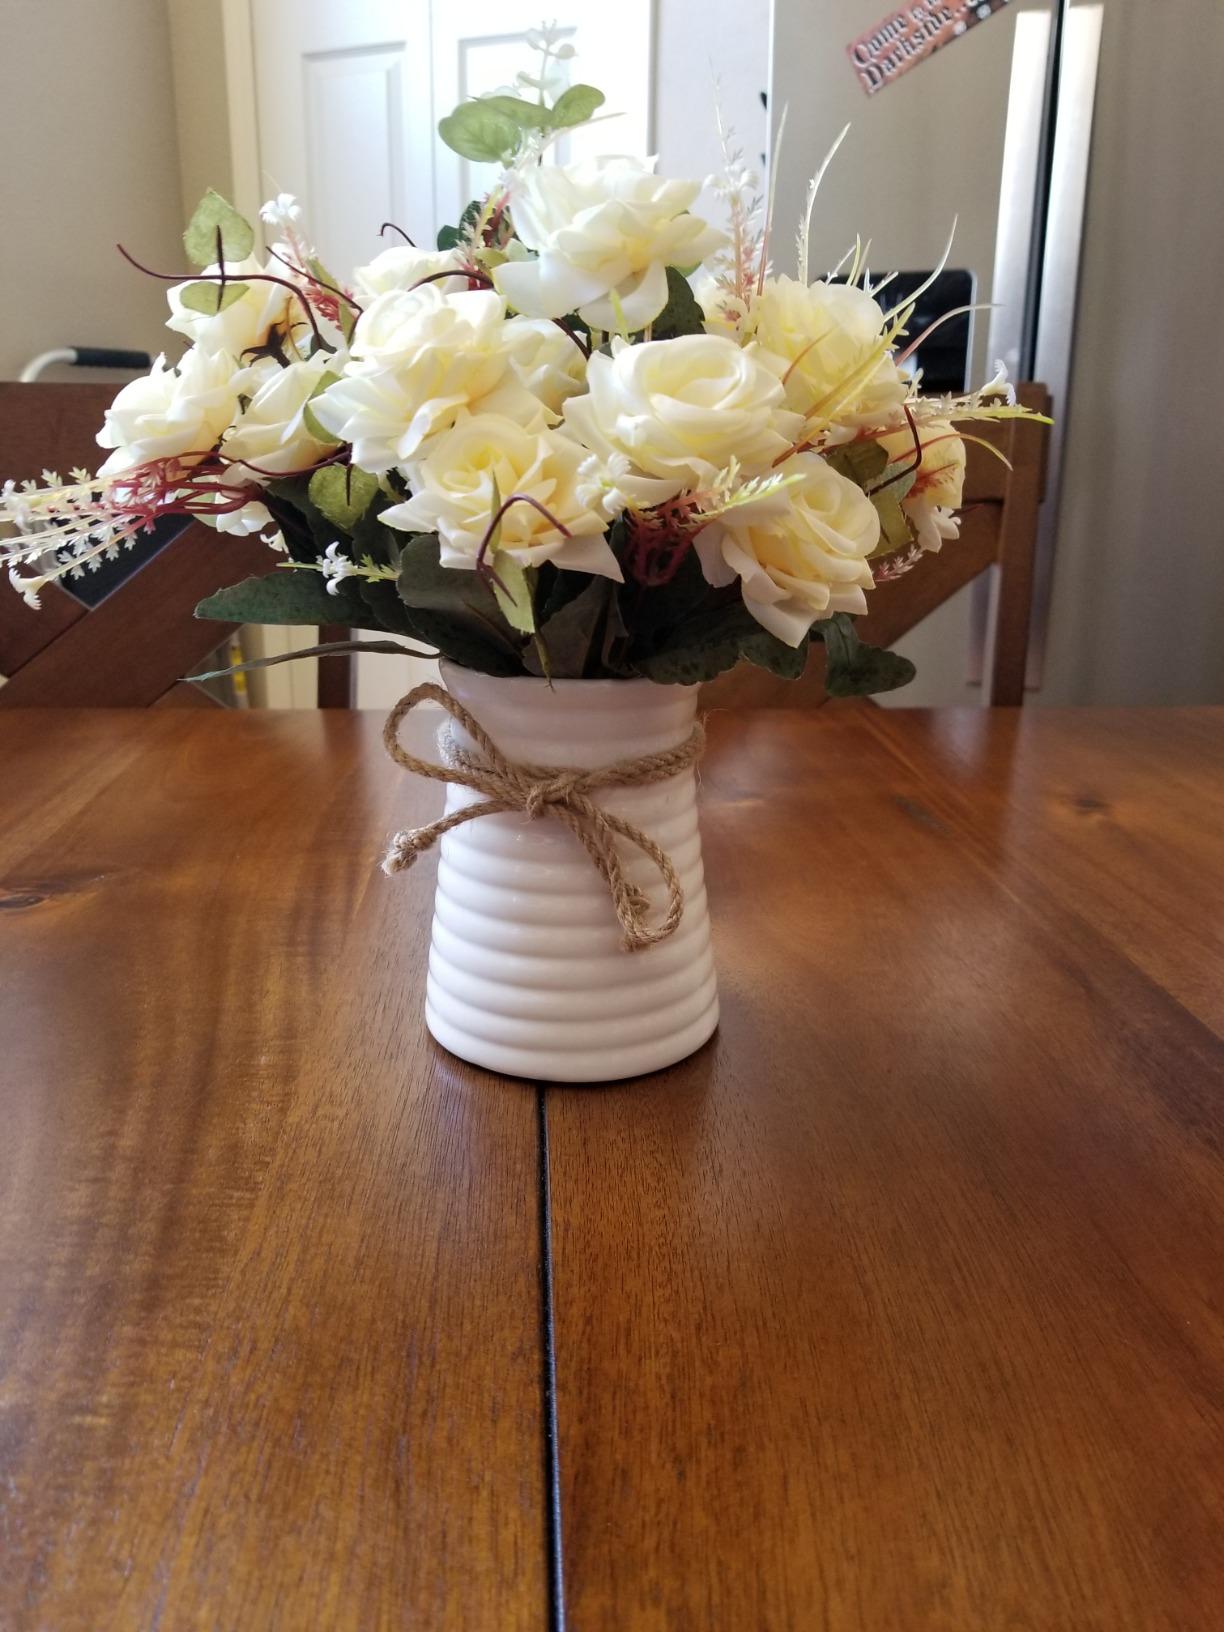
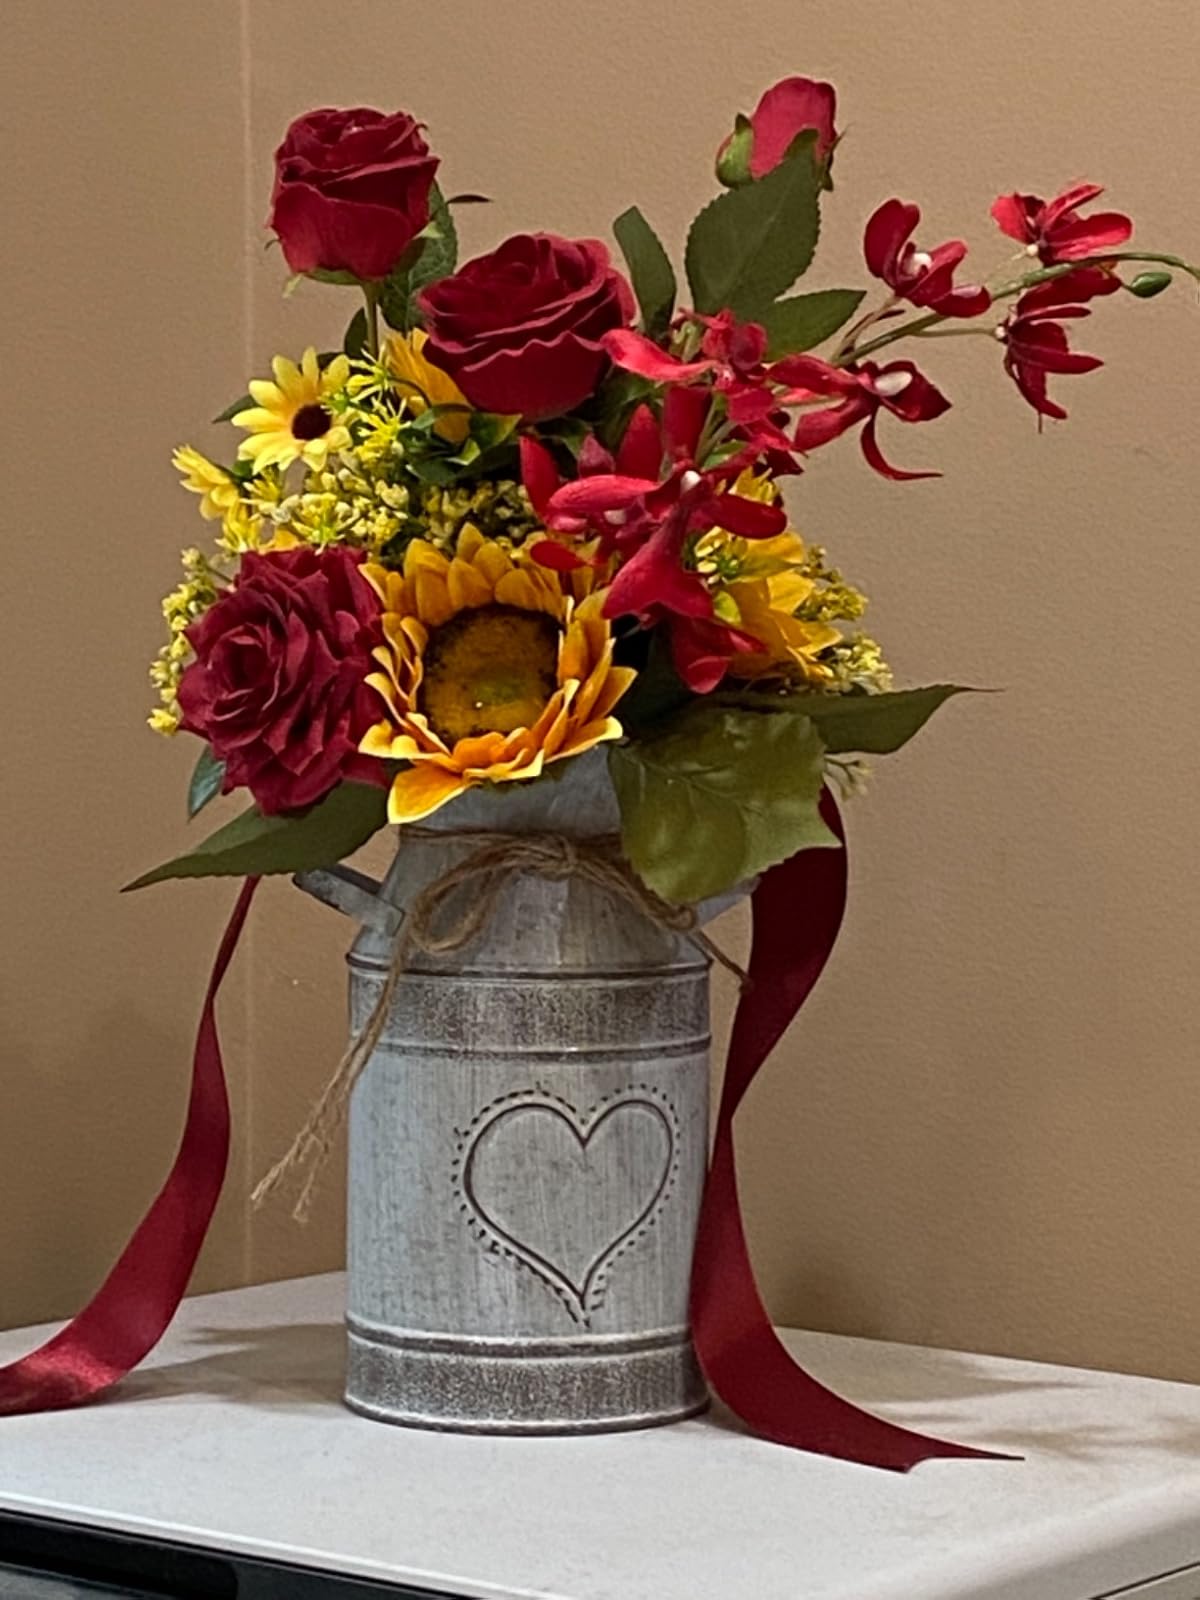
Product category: vase
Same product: no